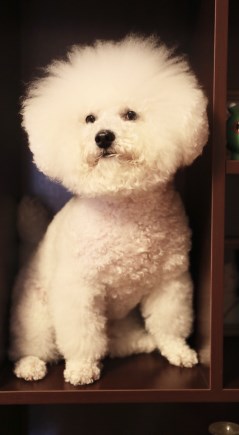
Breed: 3083-n000117-Bichon_Frise